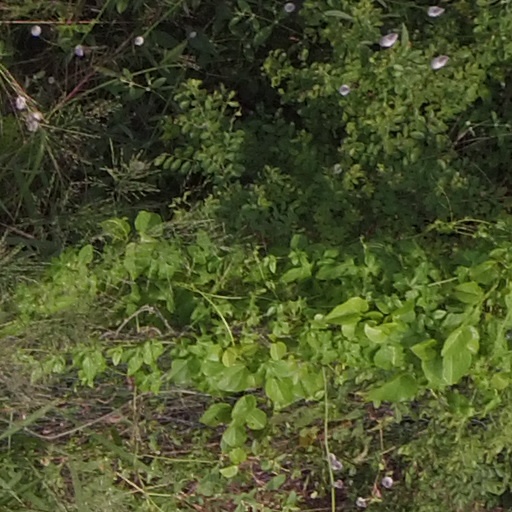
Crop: maize; corn